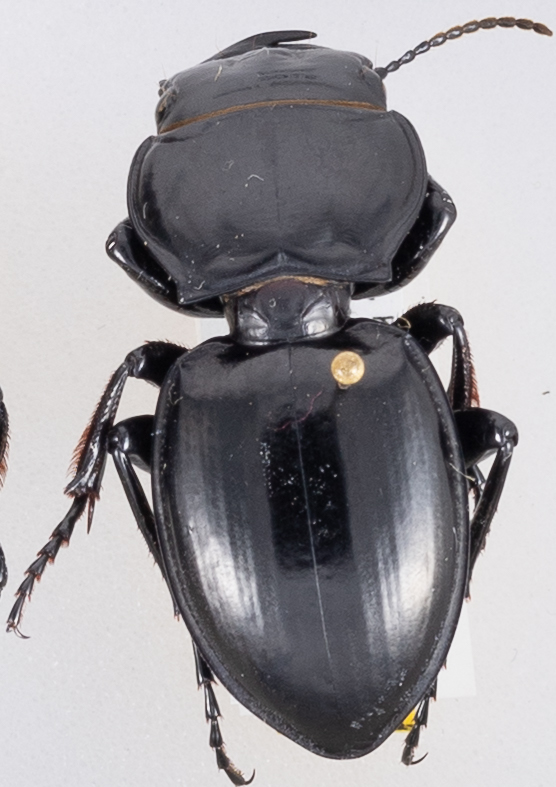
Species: Pasimachus californicus
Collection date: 2018-09-10
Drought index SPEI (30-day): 1.85
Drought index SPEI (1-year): -0.9
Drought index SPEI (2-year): -0.86